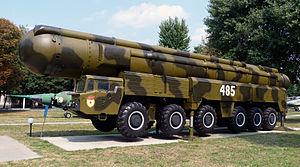
Le missile balistique nucléaire sol-sol de moyenne portée soviétique RSD-10 Pioneer. Ce missile a été déployé en URSS et europe de l'ouest de 1976 à 1988. Il a été retiré puis détruit dans le cadre du traité sur les forces nucléaires à portée intermédiaire. Photo prise dans le musée des forces aériennes ukrainiennes, à Vinnitsa. Русский: РСД-10 ""Пионер"" — советская ядерная баллистическая ракета средней дальности мобильного базирования (по классификации НАТО — SS-20 Saber). Экспонат Музея ВВС ВС Украины в г.Винница Polski: Wyrzutnia RSD-10 Pionier (kod NATO SS-20 Saber) na transporterze MAZ-547W, z kontenerem startowym, na opuszczonych podnośnikach hydraulicznych. Ukraina, Winnica"
Le RSD-10 Pionnier, plus connu au niveau mondial sous le code OTAN SS-20 Saber, est un missile balistique nucléaire sol-sol de moyenne portée, déployé par les Soviétiques de 1977 à 1988 durant la guerre froide. Il fut l'un des principaux enjeux de la crise des euromissiles.
L'Ukraine n'a plus d'armes de destruction massive actuellement. L'arsenal nucléaire de l'Ukraine s'est constitué lorsqu’elle se retrouva indépendante à la suite de la dislocation de l'URSS en décembre 1991. Elle se retrouva avec de vastes stocks d'armes, en faisant la troisième puissance nucléaire mondiale en nombres d'ogives.
Le Traité sur les forces nucléaires à portée intermédiaire est un traité visant le démantèlement par les États-Unis et l'URSS d'une catégorie de missiles emportant des charges nucléaires ou conventionnelles.